Donner Party

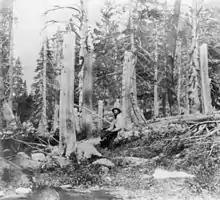
Stumps of trees cut at the Alder Creek site by members of the Donner Party, photograph taken in 1866. The height of the stumps indicates the depth of snow.

As the blizzard progressed, Dolan began to rant deliriously, stripped off his clothes, and ran into the woods. He returned shortly afterwards and died a few hours later. Not long after, possibly because Murphy was near death, some of the group began to eat flesh from Dolan's body. Lemuel's sister Sarah tried to feed him some, but he died shortly afterwards. Eddy, Salvador and Luis refused to eat. The next morning, the group stripped the muscle and organs from the bodies of Antonio, Dolan, Graves, and Murphy. They dried them to store for the days ahead, taking care to ensure nobody would have to eat his or her relatives.